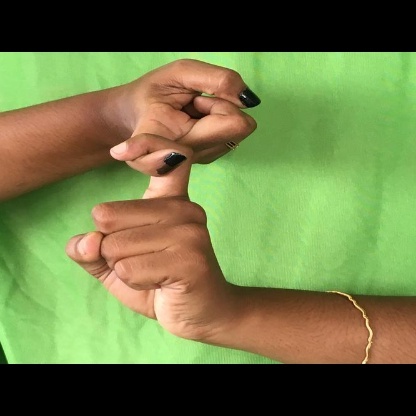
Mudra: Pasha